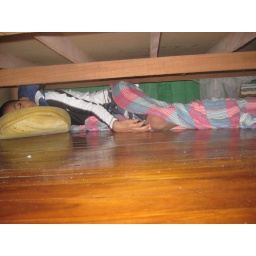
Kobe sleeping under the bed at Tico Adventure Lodge in Samara. So cute!